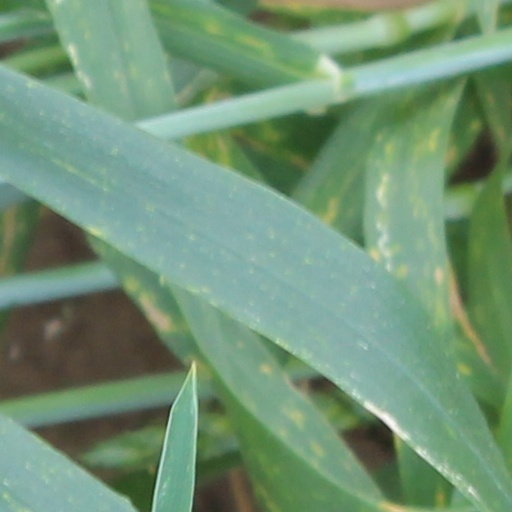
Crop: wheat